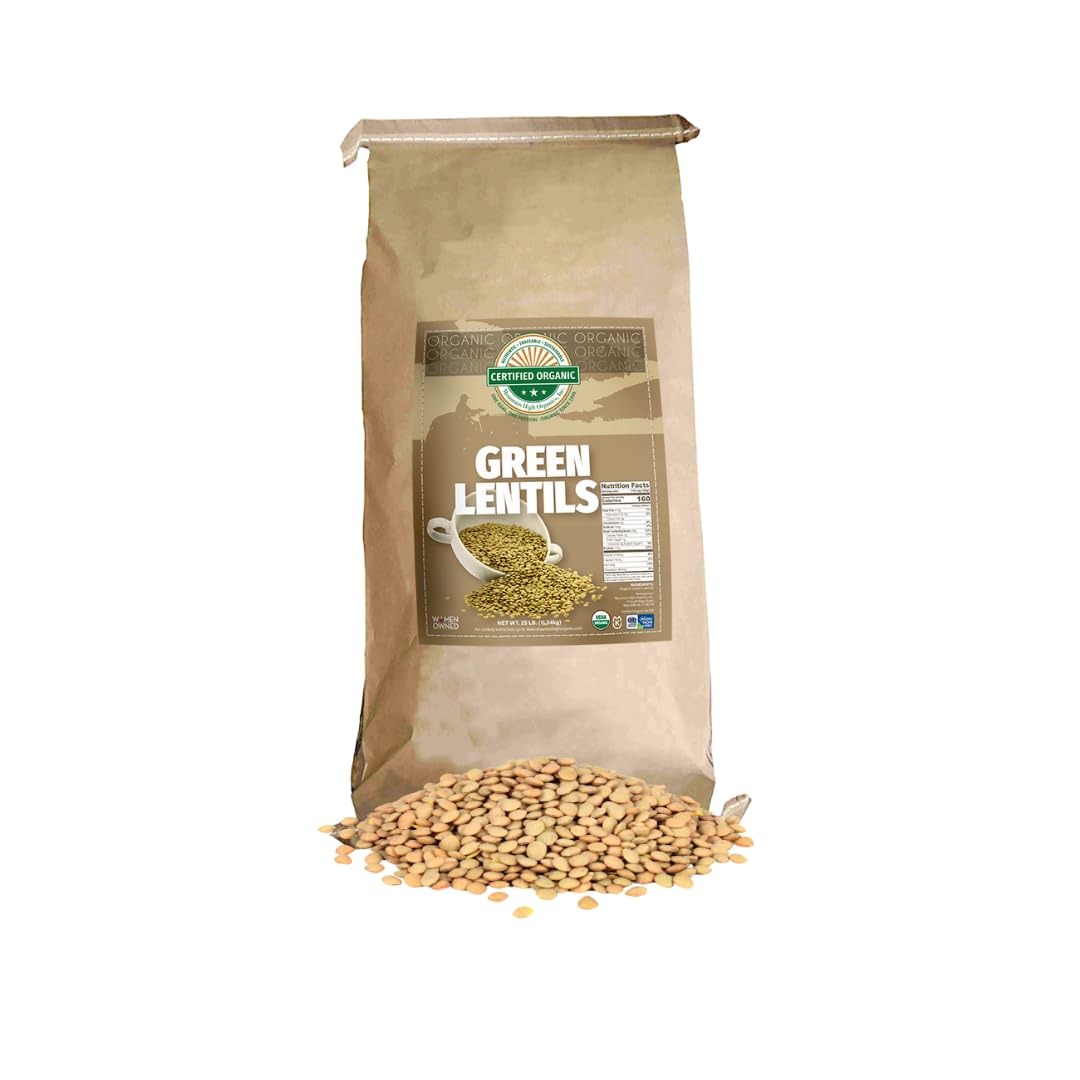
Item Name: Mountain High Organics Certifed Organic Green Lentils 1/25LB Bag
Bullet Point 1: Certified Organic by QAI a USDA-Accredited certifying agency approved to provide certification to the national organic standards under a federal regulation created by the USDA and administered by the National Organic Program (NOP).
Bullet Point 2: Pulses and Legumes are a heart healthy and thorough source of protein, fiber, and good carbohydrates. Excellent Source of Plant based Proteins for Vegans and Vegetarians.
Bullet Point 3: Our Pulse and Legumes are sourced from Farmers who still have a personal connection to their crops and understand that healthy foods can only come from soil free of chemical fertilizers and pesticides, while preserving farming for future generations.
Bullet Point 4: Sustainability of farming is the result of understanding the process of monitoring and managing the ecosystem that impacts global agriculture. By buying our certified organic products, it will lead to a cleaner and better planet for all.
Bullet Point 5: Mountain High Organics is committed to being good stewards in fostering sustainability. It starts with our obligation to pursue organic farming partners who exercise long-term sustainable farming practices so that future generations will continue to be nourished by healthy and vibrant organic foods.
Value: 400.0
Unit: Ounce

Price: 98.99